Lyophyllum littoralis

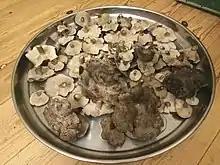
Collected "Lyophyllum littoralis" mushrooms of various ages

With a taste reminiscent of fried chicken and texture that retains its firmness after frying, the species is a good edible.